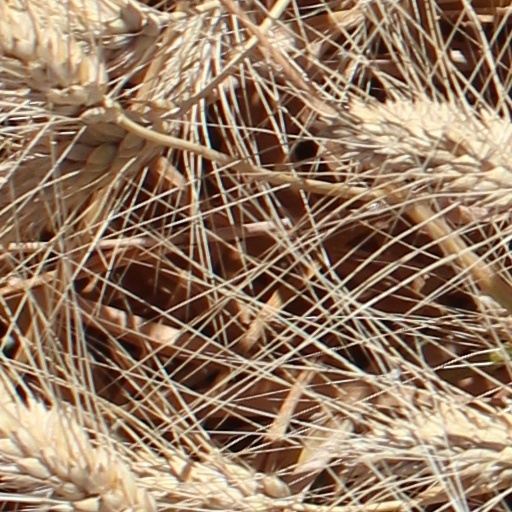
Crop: wheat